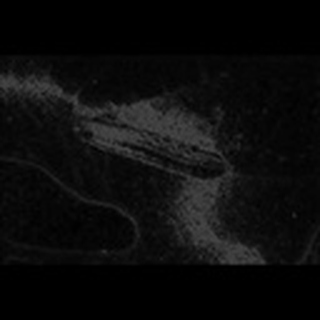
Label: cotton_army_worm